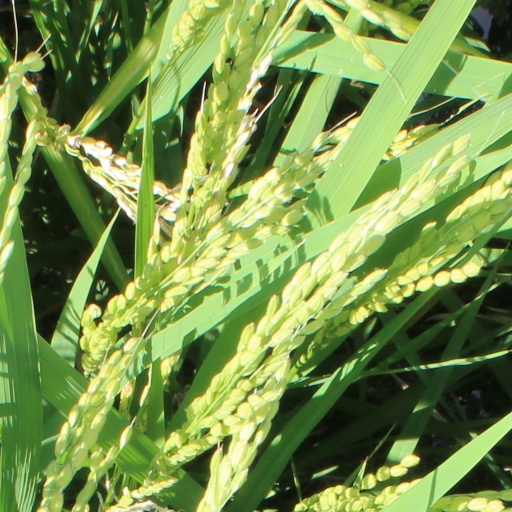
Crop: rice